Wisden Trophy

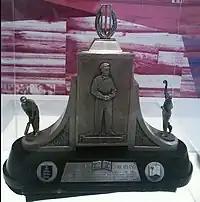
The Wisden trophy currently resides in the MCC Museum at Lord's Cricket Ground.

In 1963 John Wisden & Co. Ltd, with the approval of the MCC and the WICB, presented the first Wisden Trophy, to be contested in a similar manner to the Ashes.